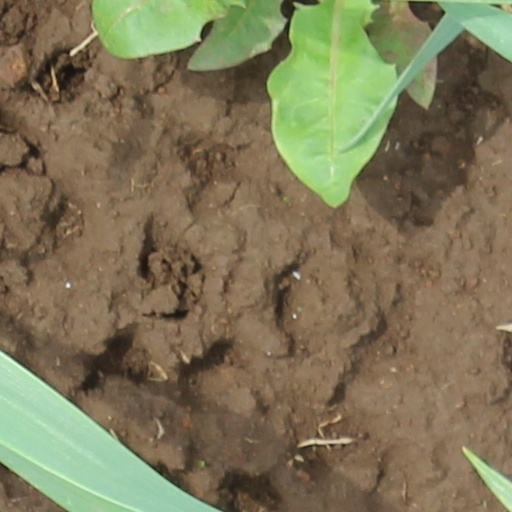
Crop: wheat